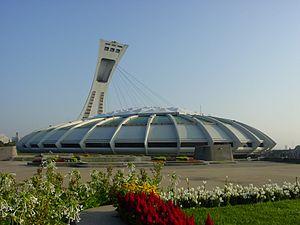
Le sport à Montréal a joué un rôle important dans l'histoire de la ville. Montréal est bien connue pour être la résidence des Canadiens de Montréal de la Ligue nationale de hockey et l'équipe sportive professionnelle montréalaise avec la plus longue existence dans l'une des Ligues majeures de sports professionnels du Canada et des États-Unis.
Montréal /ˈmɔ̃ˌʁeal/ est la plus importante ville du Québec et la deuxième ville la plus peuplée du Canada, après Toronto et avant Vancouver. Elle se situe principalement sur l’île fluviale de Montréal, sur le fleuve Saint-Laurent dans le Sud du Québec, dont elle est la métropole.